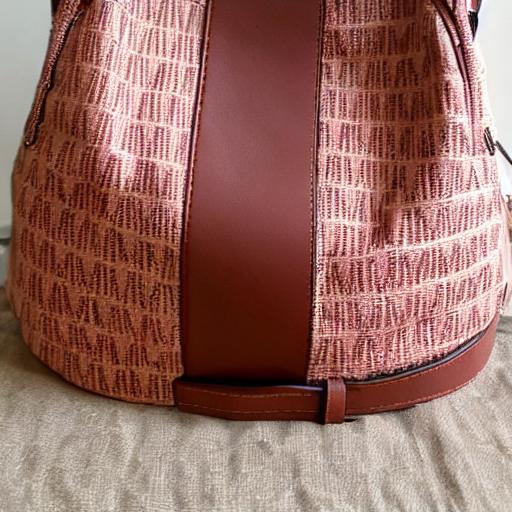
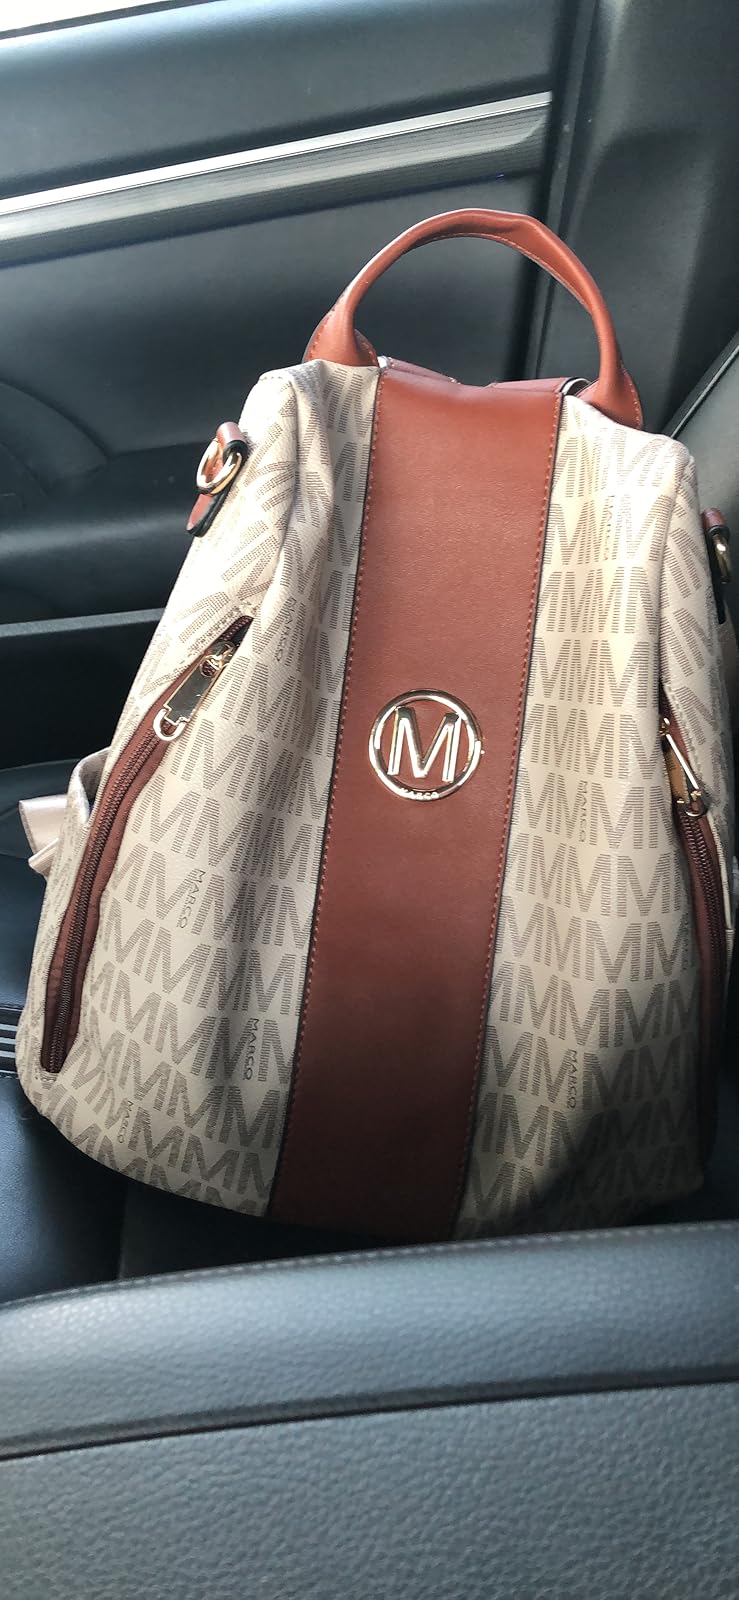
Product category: accessories_handbag
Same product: no